Ingelheim am Rhein

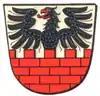
Nieder-Ingelheim (1530-1939)

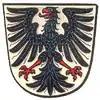
Ober-Ingelheim (until 1939)

On 24 October 1975, the three-way partnership between Ingelheim, Autun and Stevenage was officially sealed.